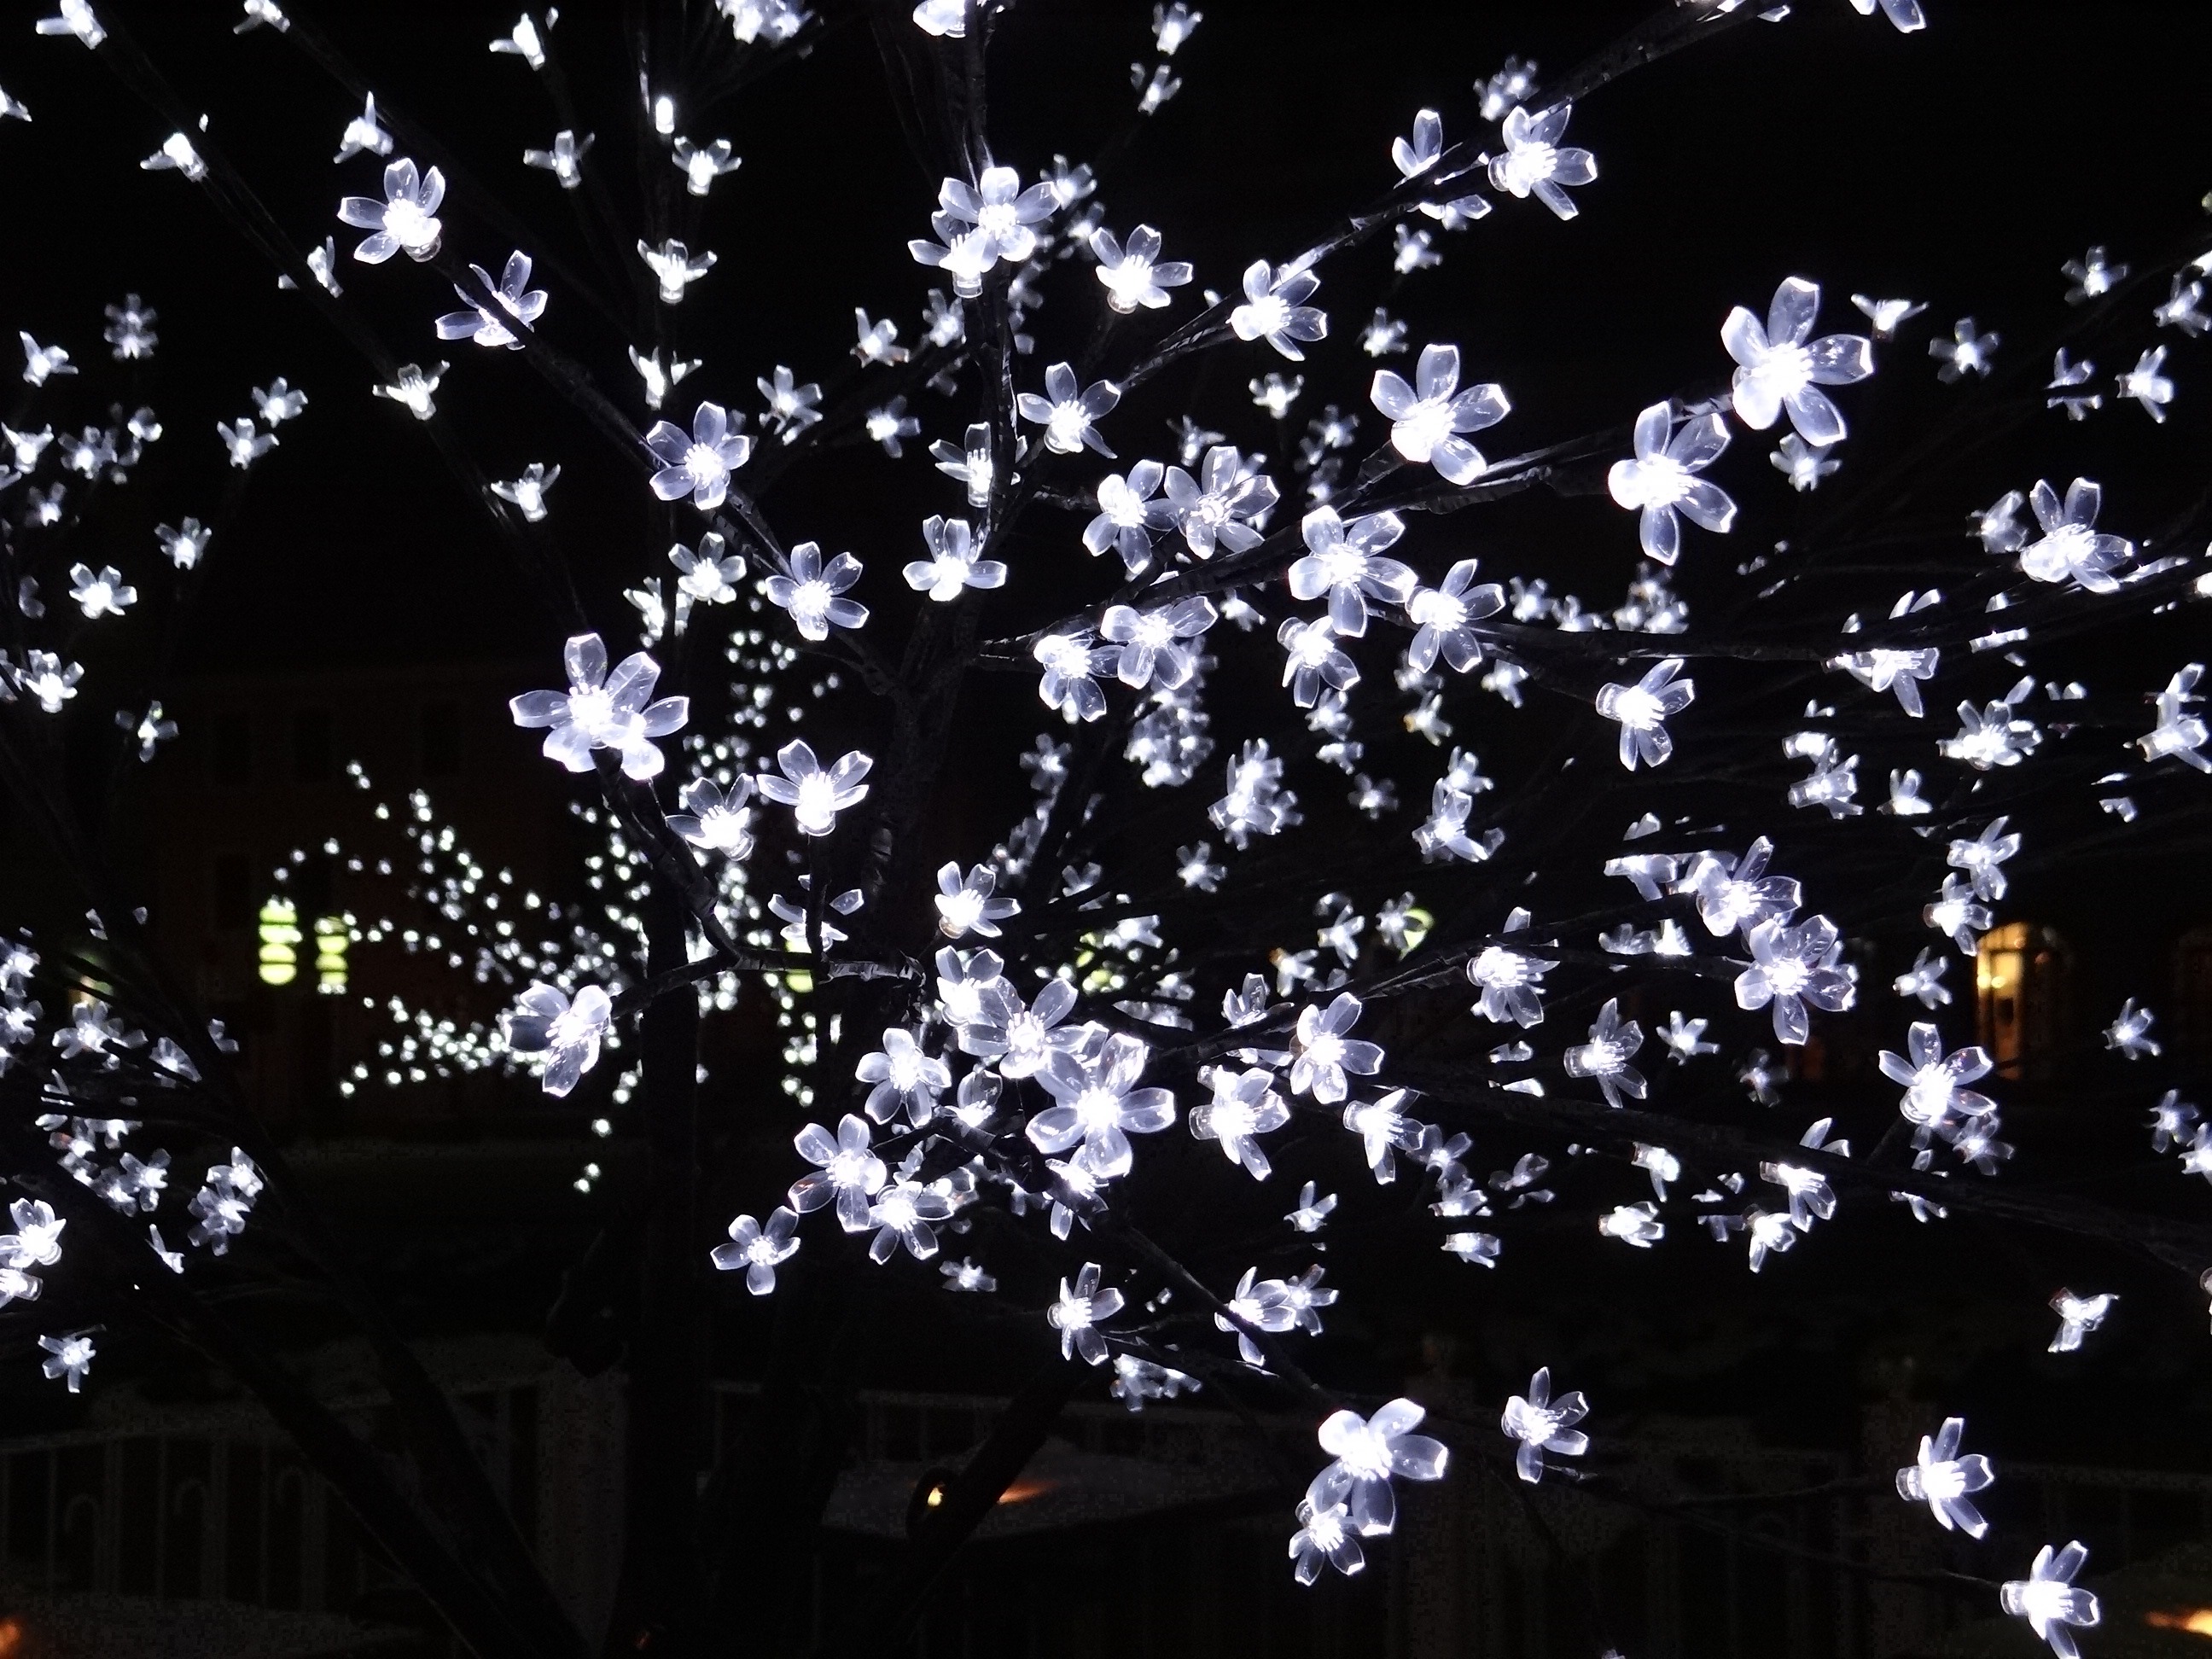
branch, light, plant, night, flower, romantic, lighting, lights, abendstimmung, atmospheric, christmas lights, exterior decoration, lighted decoration